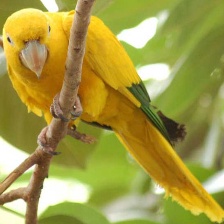
Species: GOLDEN PARAKEET
Scientific name: GUARUBA GUAROUBA